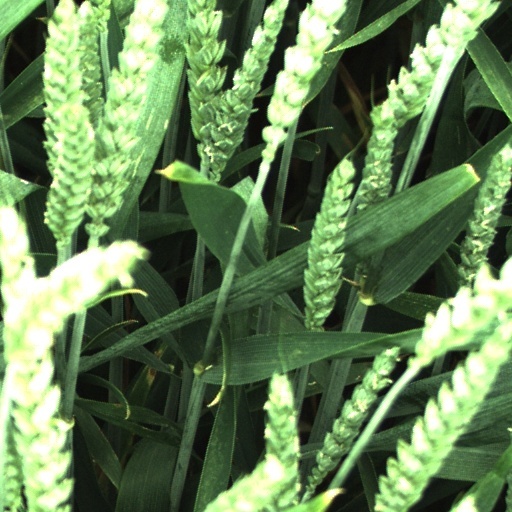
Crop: wheat